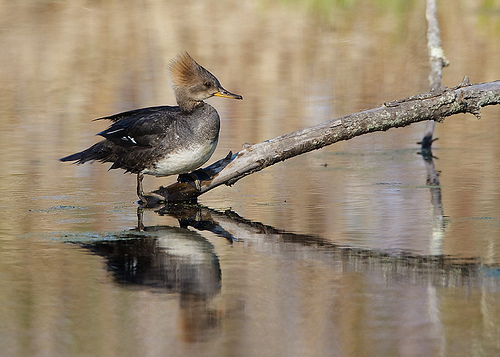
the bird has a brown crown and white belly with black back.
this bird has a long curved bill, a brown crown, and a white belly.
a small bird with a long flat bill and black wings
this bird appears to be a waterfowl, it is a mixture of grey, brown and black, the bird also has small faint white wing bars and a noticeable crown.
this bird has a fuzzy head, a yellow beak, and black wings
this bird is black with whtie and has a long, pointy beak.
this bird has wings that are grey and has a white belly
this bird has pointy tan feathers protruding from its head, black wing and tail feathers, a white belly, a light grey chest, and a long slightly curved beak.
this bird has wings that are black and has a white belly
this bird has a brown crown as well as brown wings
Species: Hooded Merganser